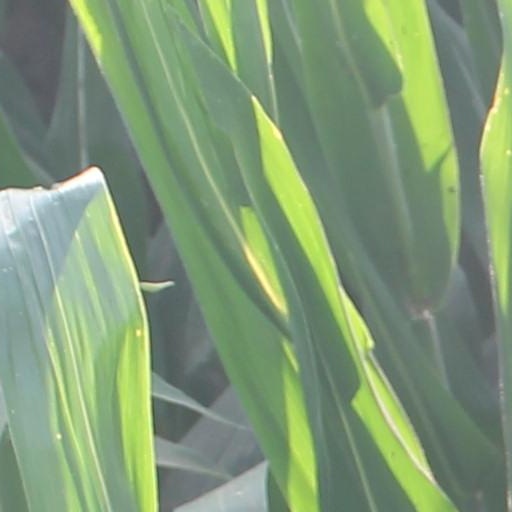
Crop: maize; corn